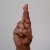
The image shows a hand gesture representing the letter 'R' in Indian Sign Language.